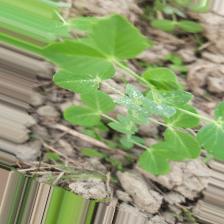
Label: Powdery Mildew